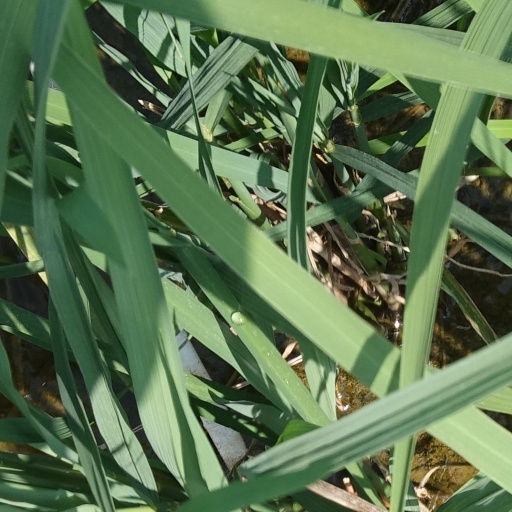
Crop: rice